Charter Oak

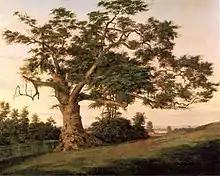
"The Charter Oak", oil on canvas, Charles De Wolf Brownell, 1857. Wadsworth Atheneum

The Charter Oak was an enormous white oak tree growing on Wyllys Hill in Hartford, Connecticut, from around the 12th or 13th century until it fell during a storm in 1856. Connecticut colonists hid Connecticut's Royal Charter of 1662 within the tree's hollow to thwart its confiscation by the English governor-general. The oak symbolized American independence and was commemorated on the Connecticut State Quarter. It was also depicted on a commemorative half dollar and a postage stamp in 1935, Connecticut's tercentennial.